1596 Assembly of Notables

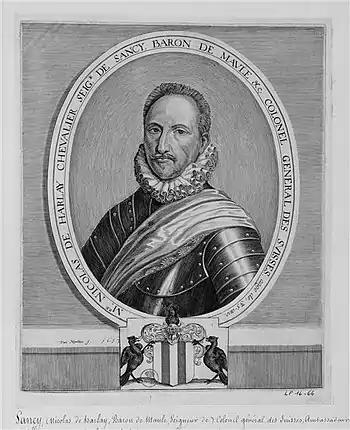
Seigneur de Sancay, one of the principal members of the "conseil des finances"

The 1596 Assembly of Notables (French: Assemblée des notables de 1583) was a gathering of many important French nobles, prelates, financial officials and urban grandees. They were called together in the hopes that they could provide a solution to the fiscal crisis on which king Henri IV found himself. By 1596, France's fiscal condition was dire, with an annual deficit of roughly 18,000,000 "livres" (pounds) and many of the king's revenues alienated from him. His main financial advisers, embodied by the "conseil des finances" (council of finances) found themselves overwhelmed by the situation. The principal fiscal expert on this "conseil", Pomponne de Bellièvre proposed to Henri that the best remedy to secure the appropriate mandate for the remedies he hoped to implement would be to convene an Assembly of Notables.